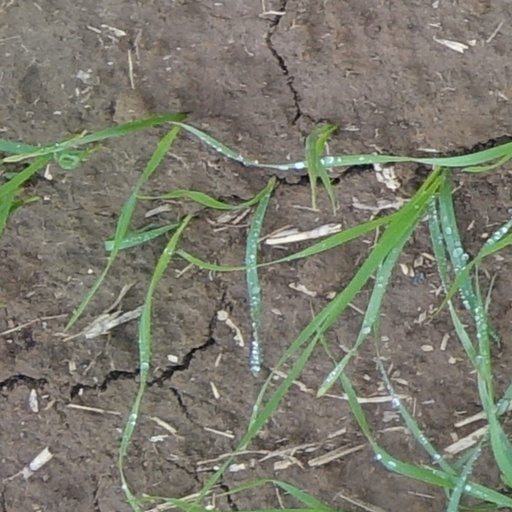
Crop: wheat